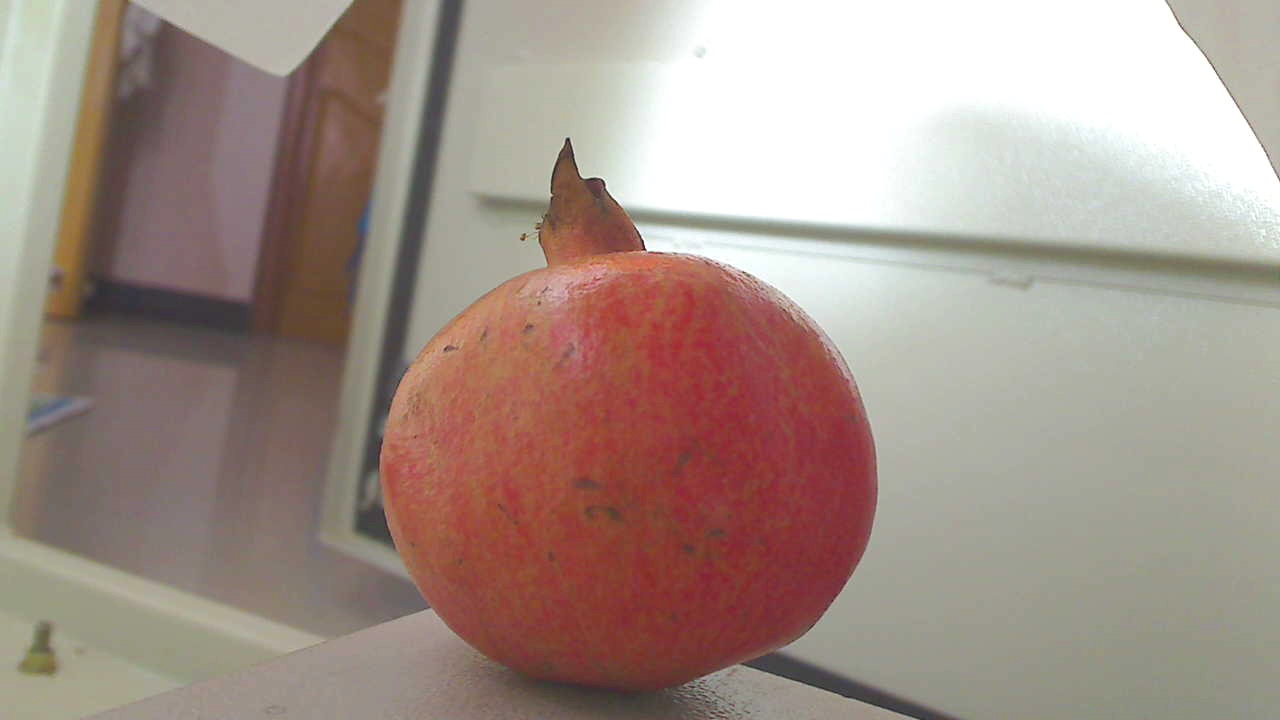
Grade: grade-3
Quality: quality-4